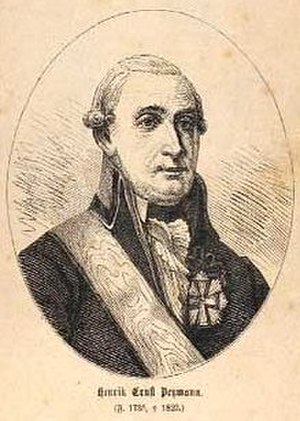
Ernst Peymann
Henrik Ernst Peymann (22.05.1735 ell. 1737 - 28.01.1823), dansk officer
Hinrich Ernst Peymann var en dansk officer og militærarkitekt, øverstkommanderende under Københavns bombardement i 1807. Han var bror til Christian Friderich Hermann Peymann.